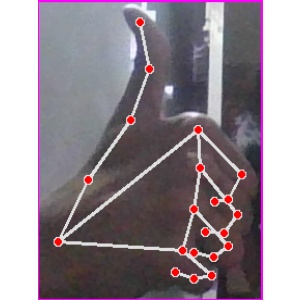
अक्षर: थ